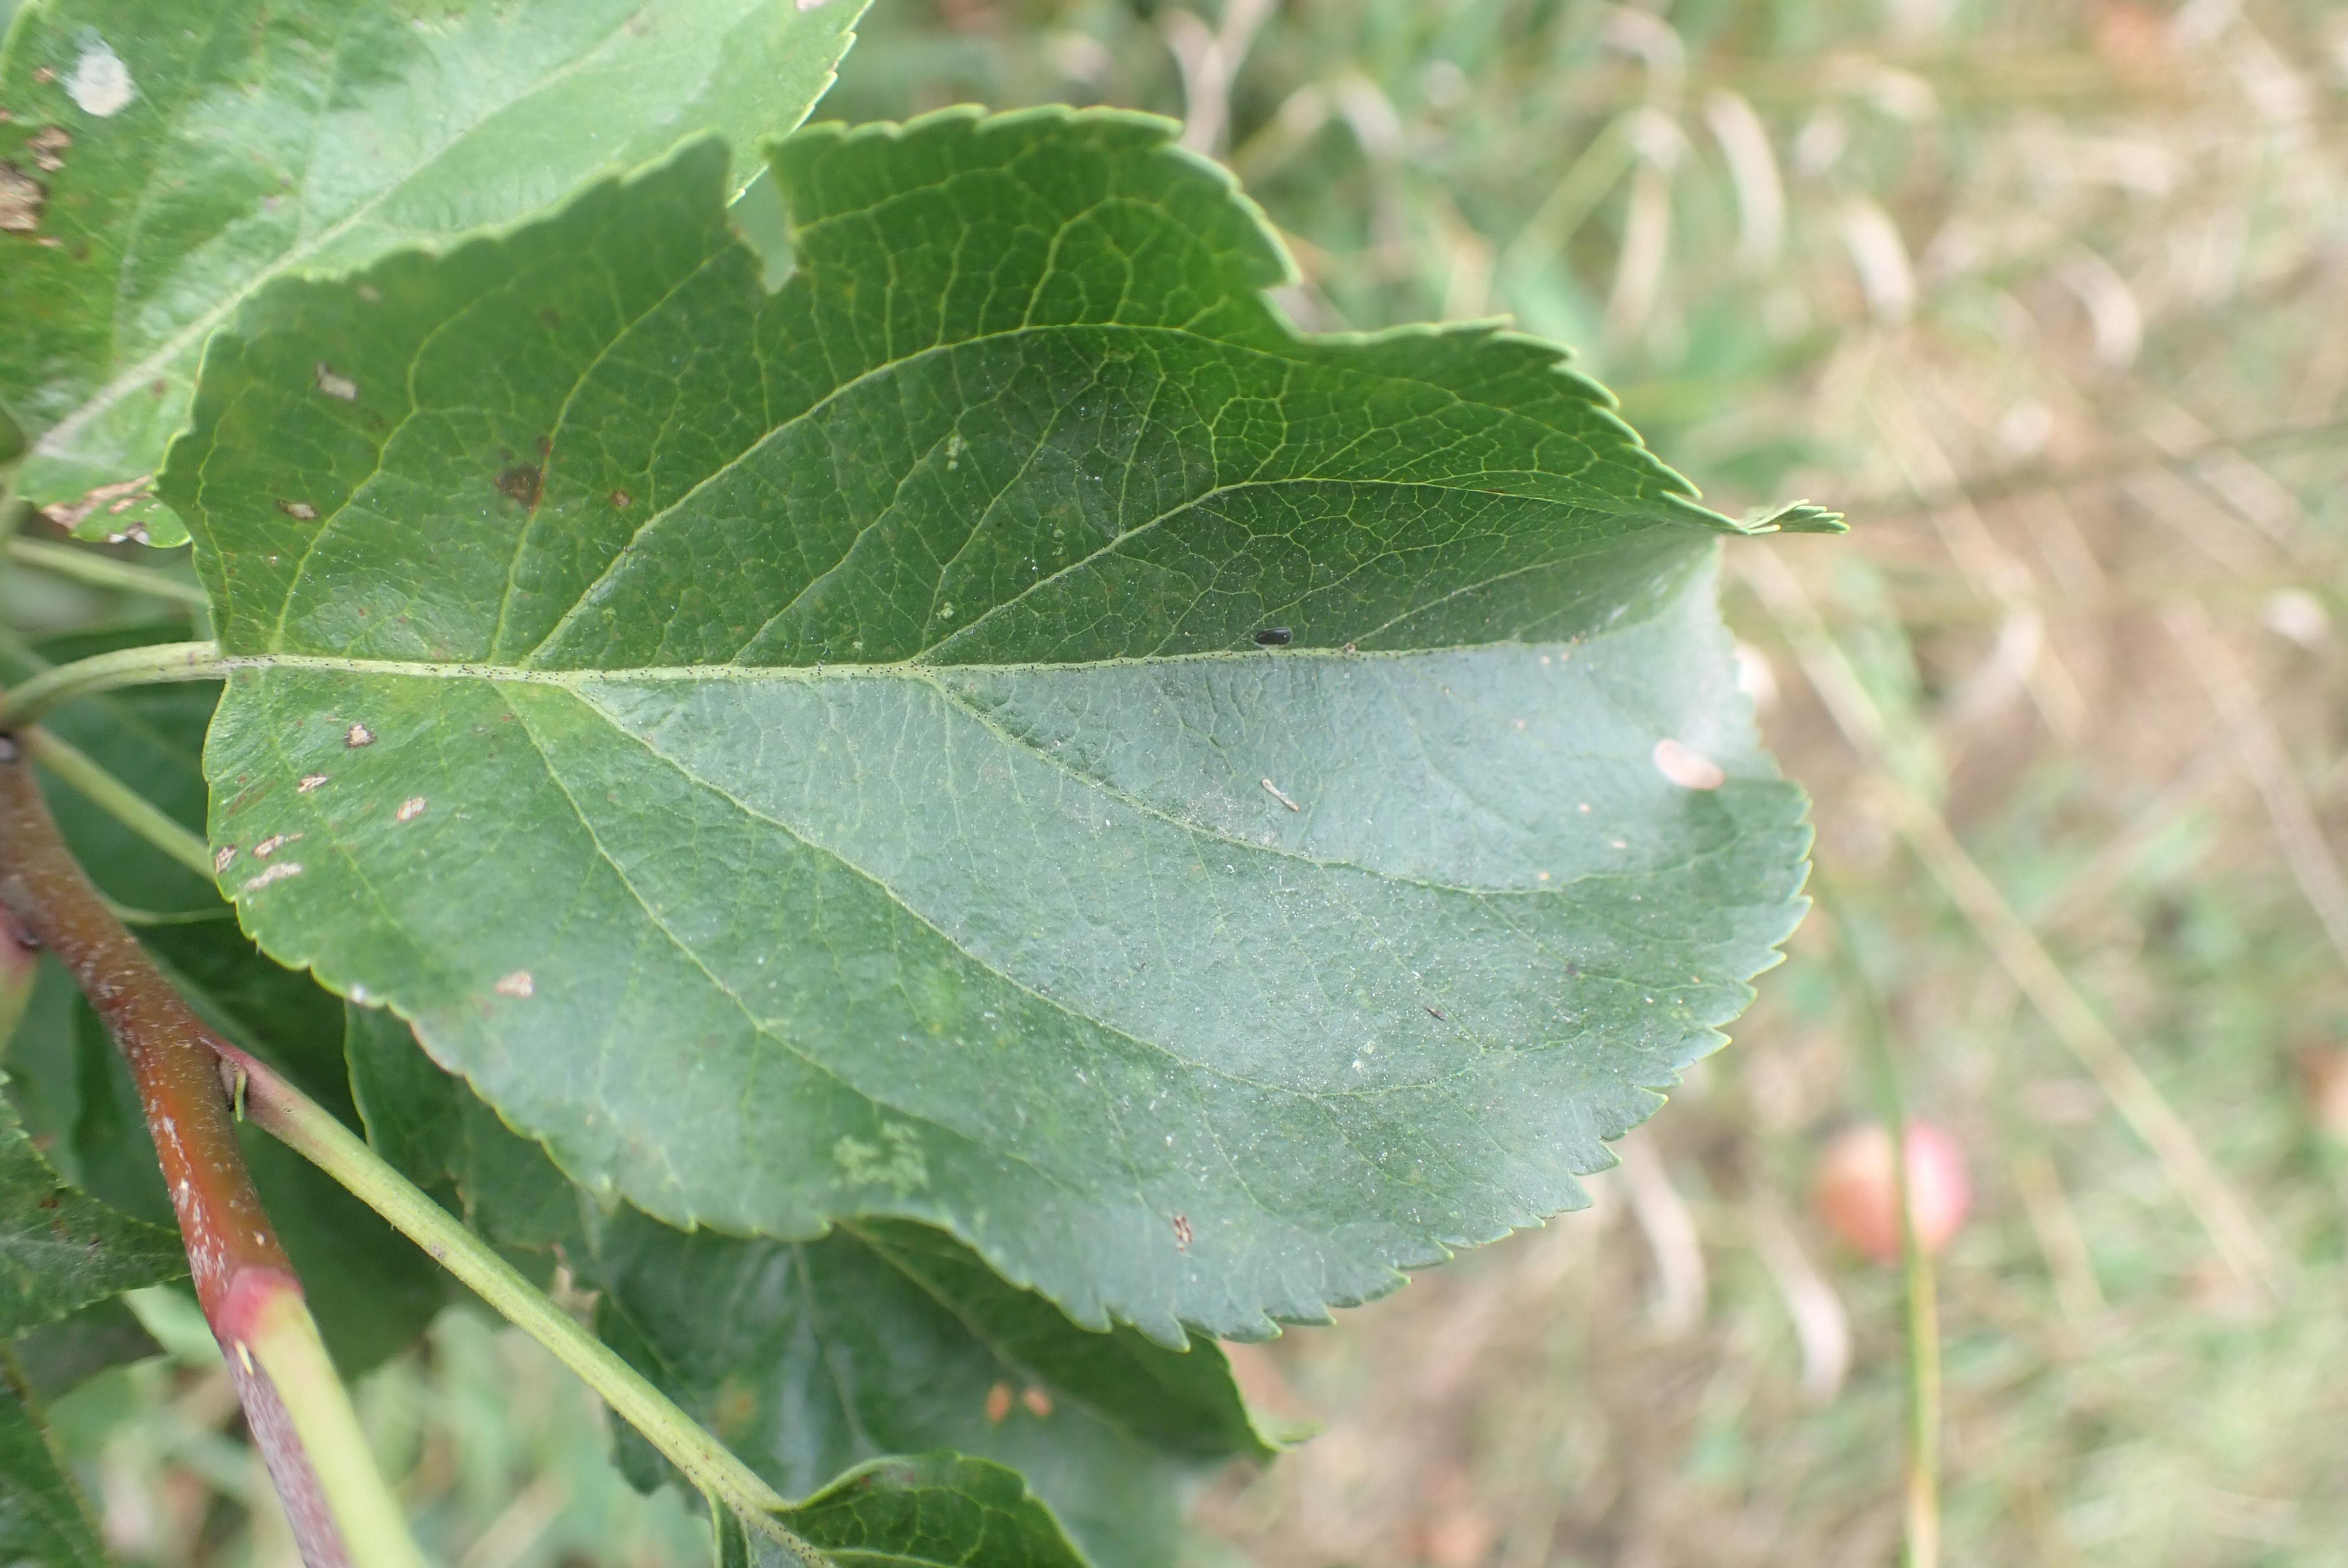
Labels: complex